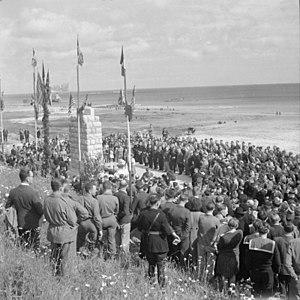
Saint-Laurent-sur-Mer est une commune française, située dans le département du Calvados en région Normandie, peuplée de 261 habitants.